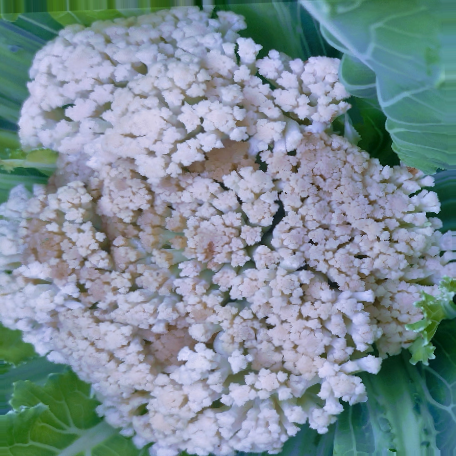
Label: Bacterial spot rot